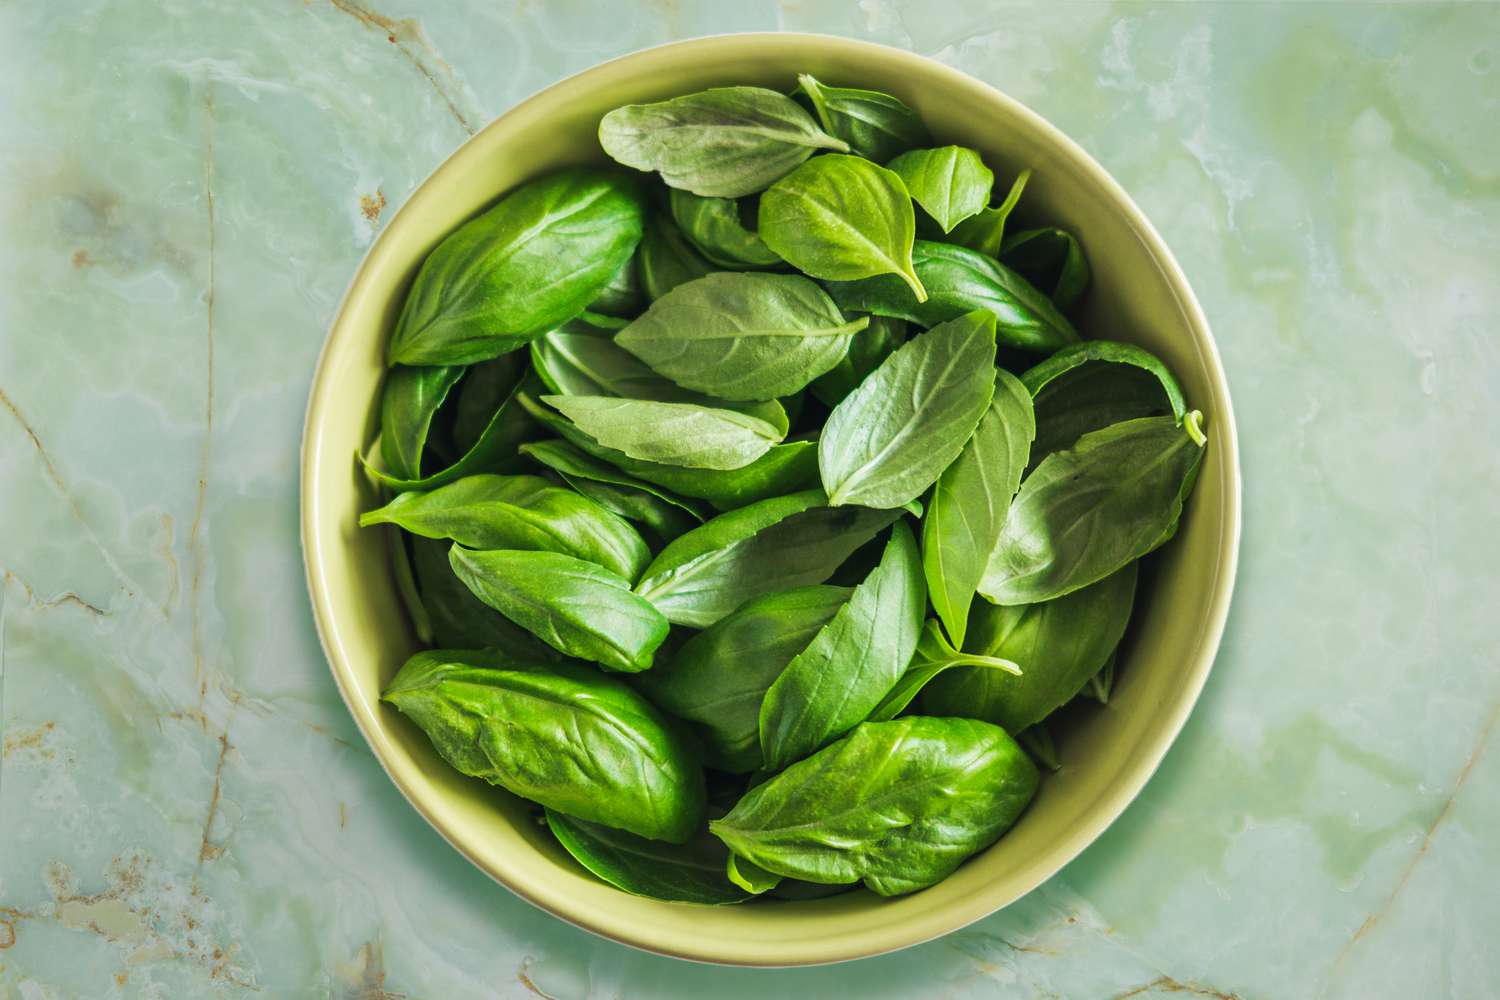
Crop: unknown
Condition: basil